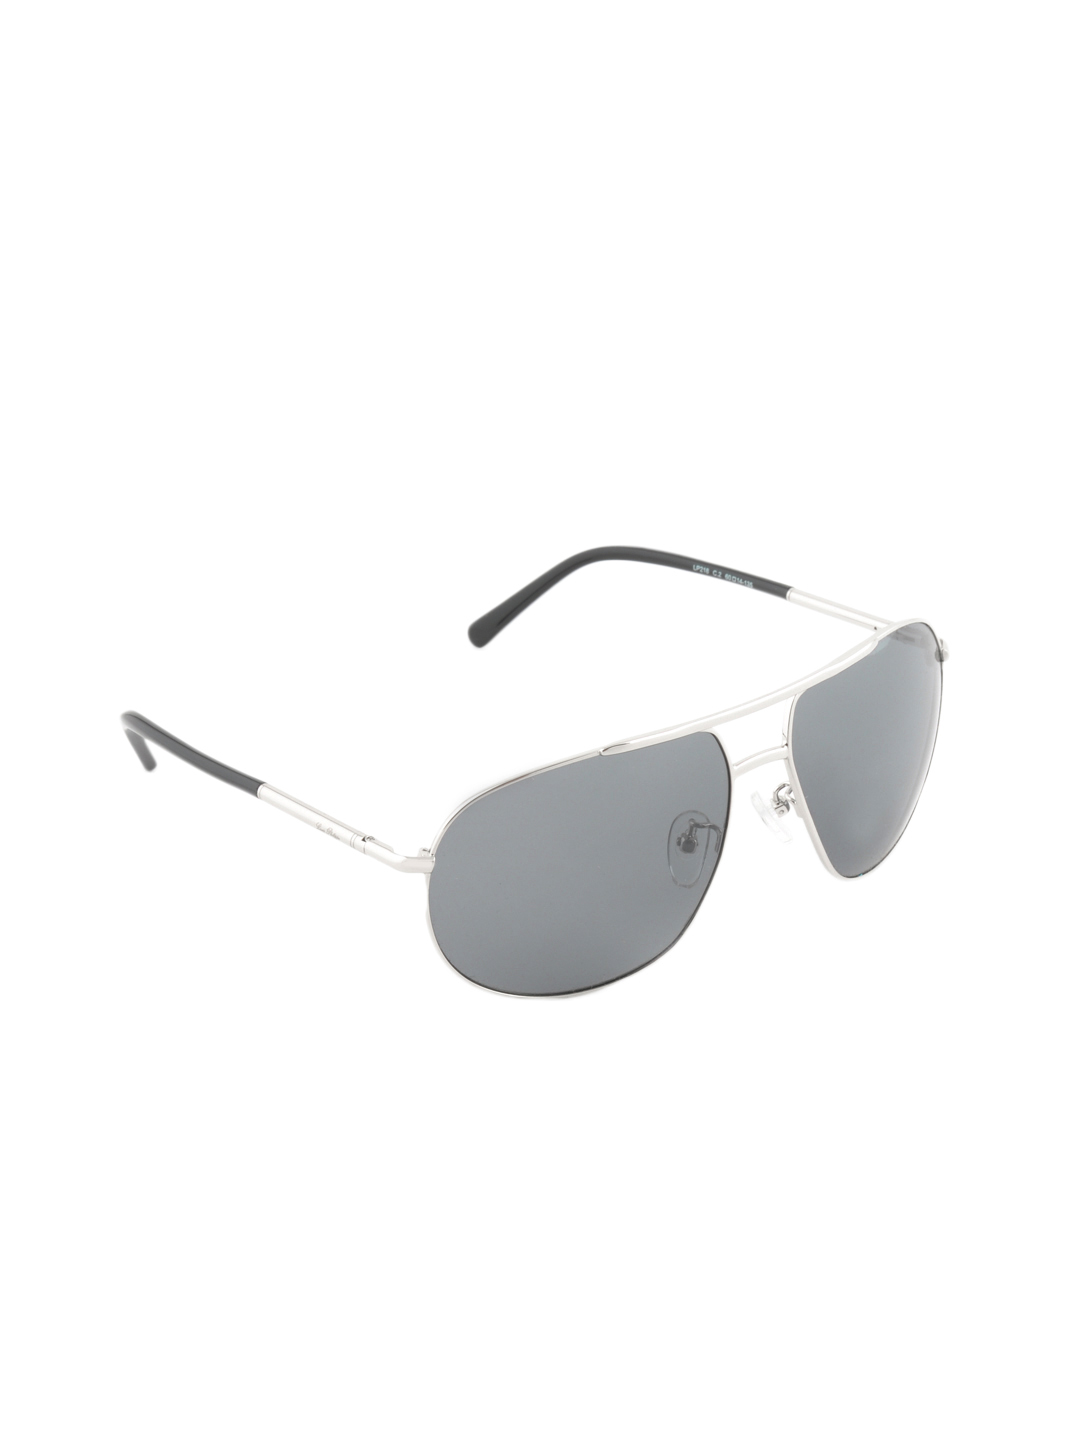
Louis Philippe Men Aviator Sunglasses LP218-C2
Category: Accessories / Eyewear / Sunglasses
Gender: Men
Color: Grey
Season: Winter 2016
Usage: Casual